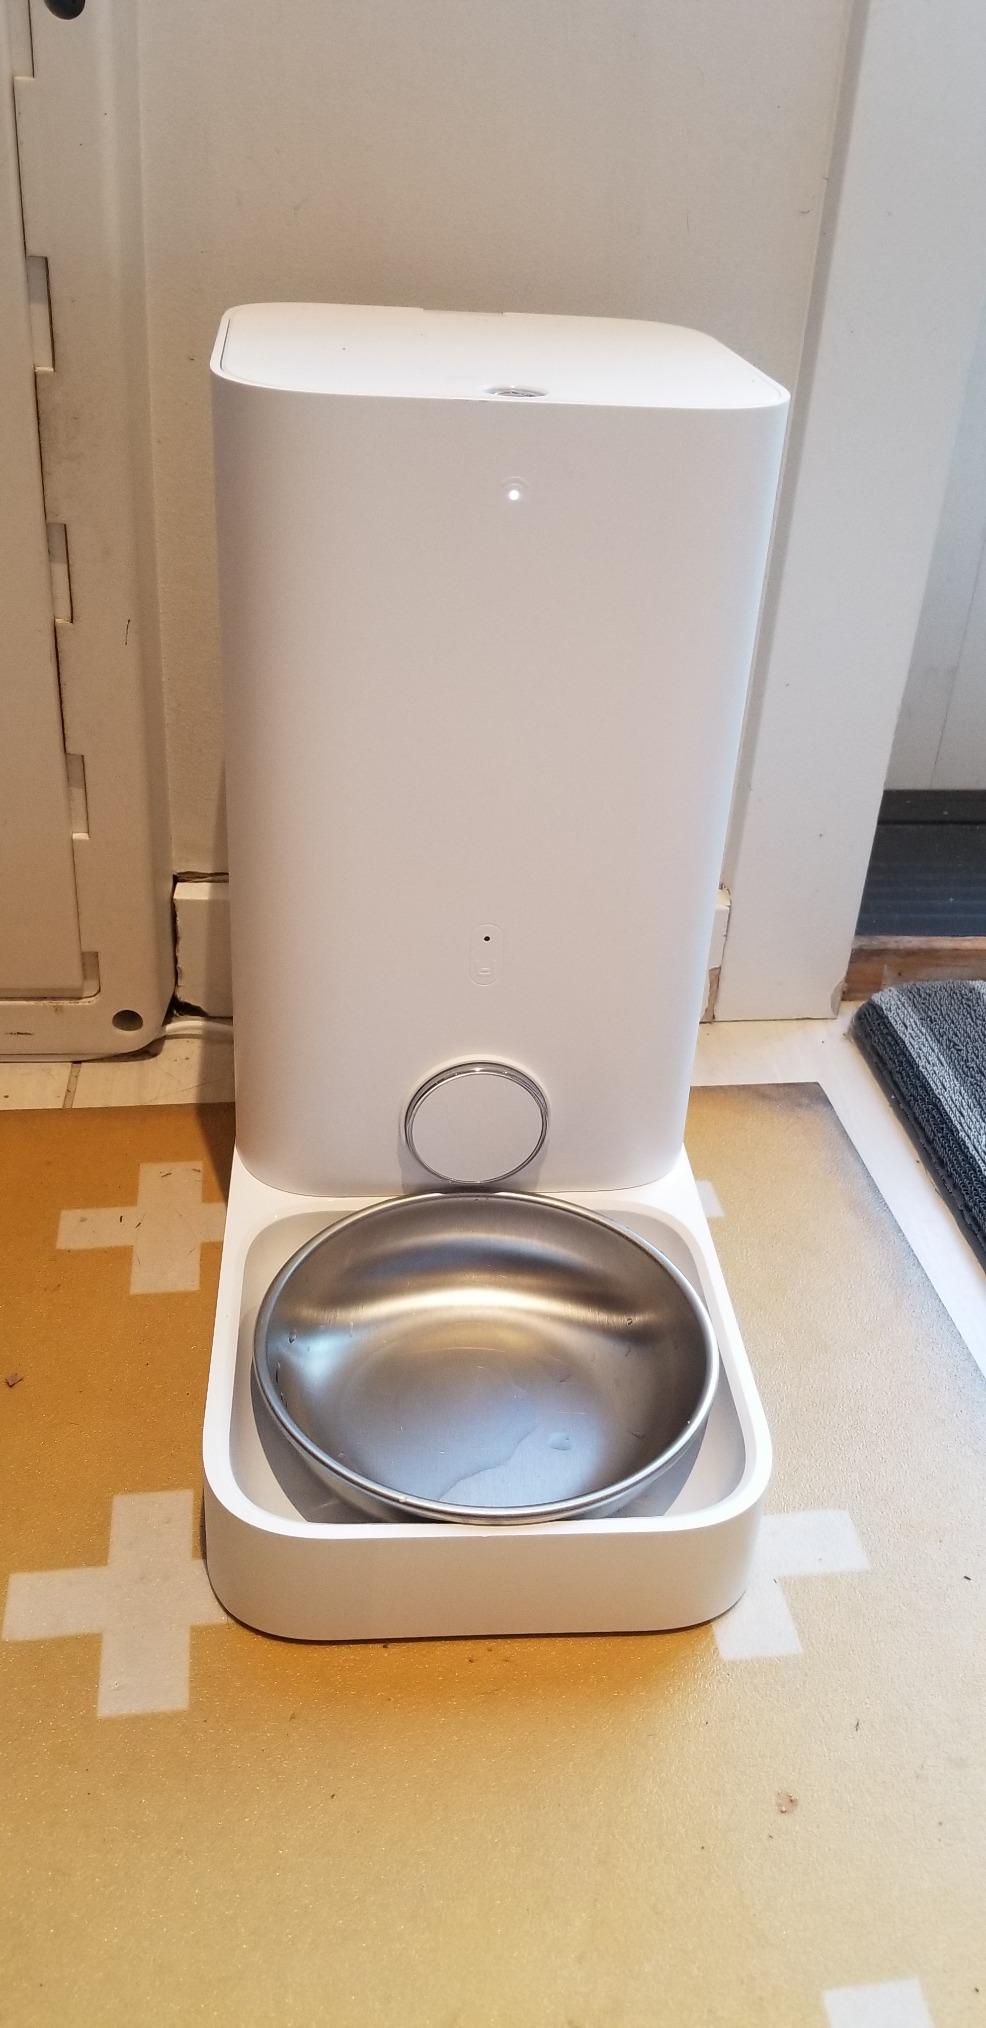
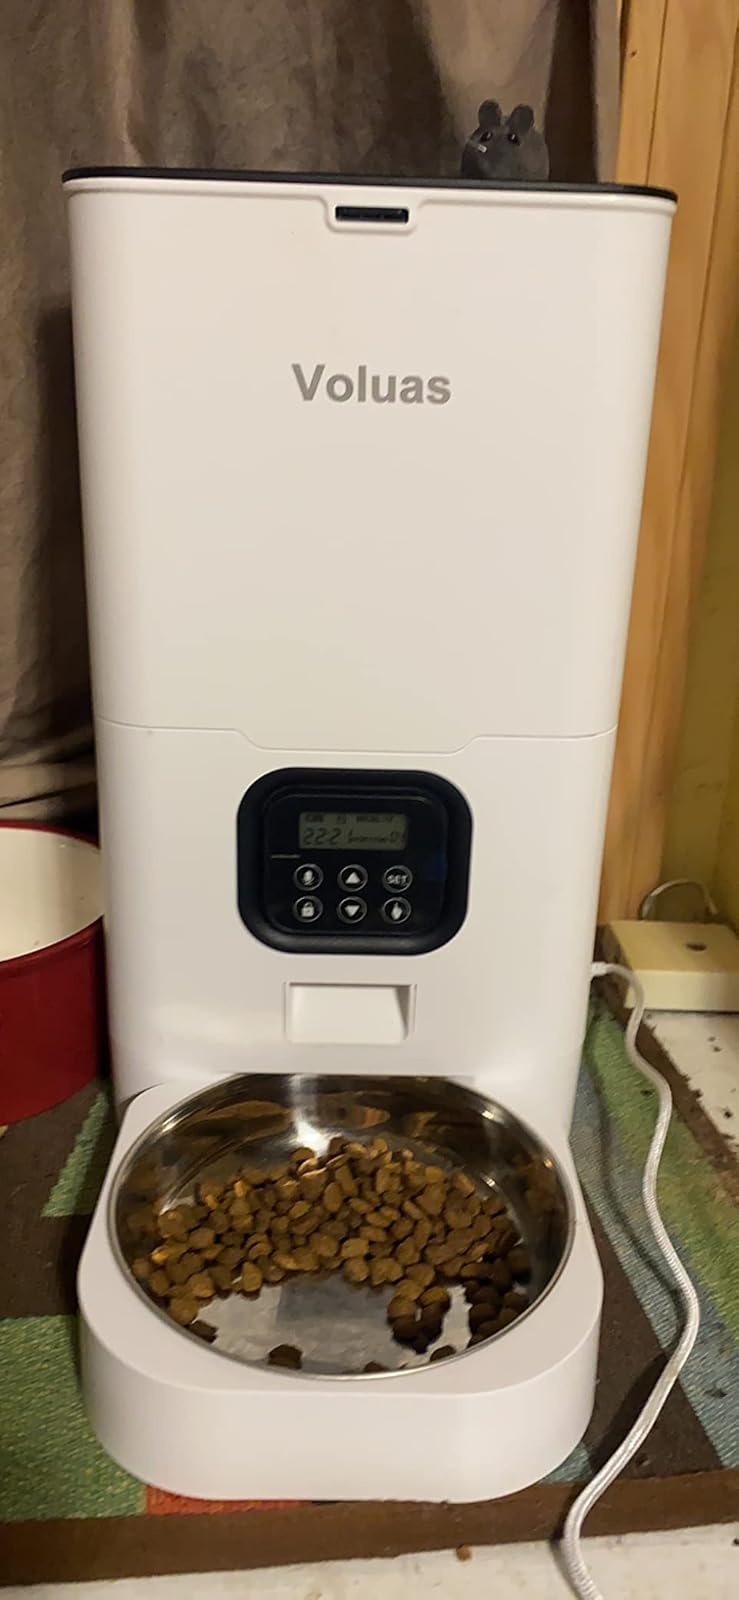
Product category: items_feeder
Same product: no